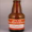
Label: bottle